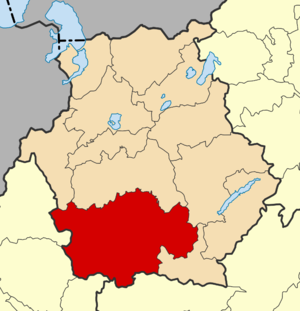
La Grèce est organisée depuis le 1ᵉʳ janvier 2011 en 13 régions et 325 dèmes.